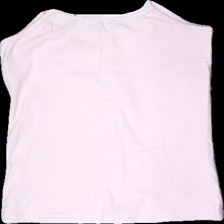
View: back
Type: Tank top
Category: Ladies
Brand: East West
Colors: Pink
Material: 100% cotton
Cut: Cropped
Size: L
Season: All
Damage: damaged threading
Damage location: bottom right
Price range: <50
Recommended usage: Export
Comment: washed out